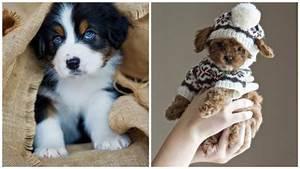
dog